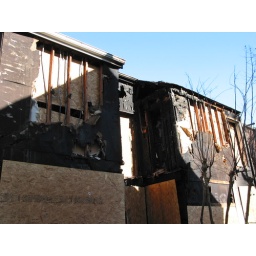
The first section on the left was the kitchen area, the dip in the middle was the balcony, and the last wall was Sara's room.